Zdzisław Krasnodębski

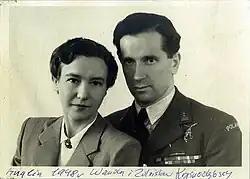
Zdzisław Krasnodębski with his wife Wanda in 1948

Zdzisław Krasnodębski, alias "Król" (10 July 1904 – 3 July 1980) was a Polish pilot and the founder and commander of No. 303 Polish Fighter Squadron, and the leader of the 1st Fighter Group.